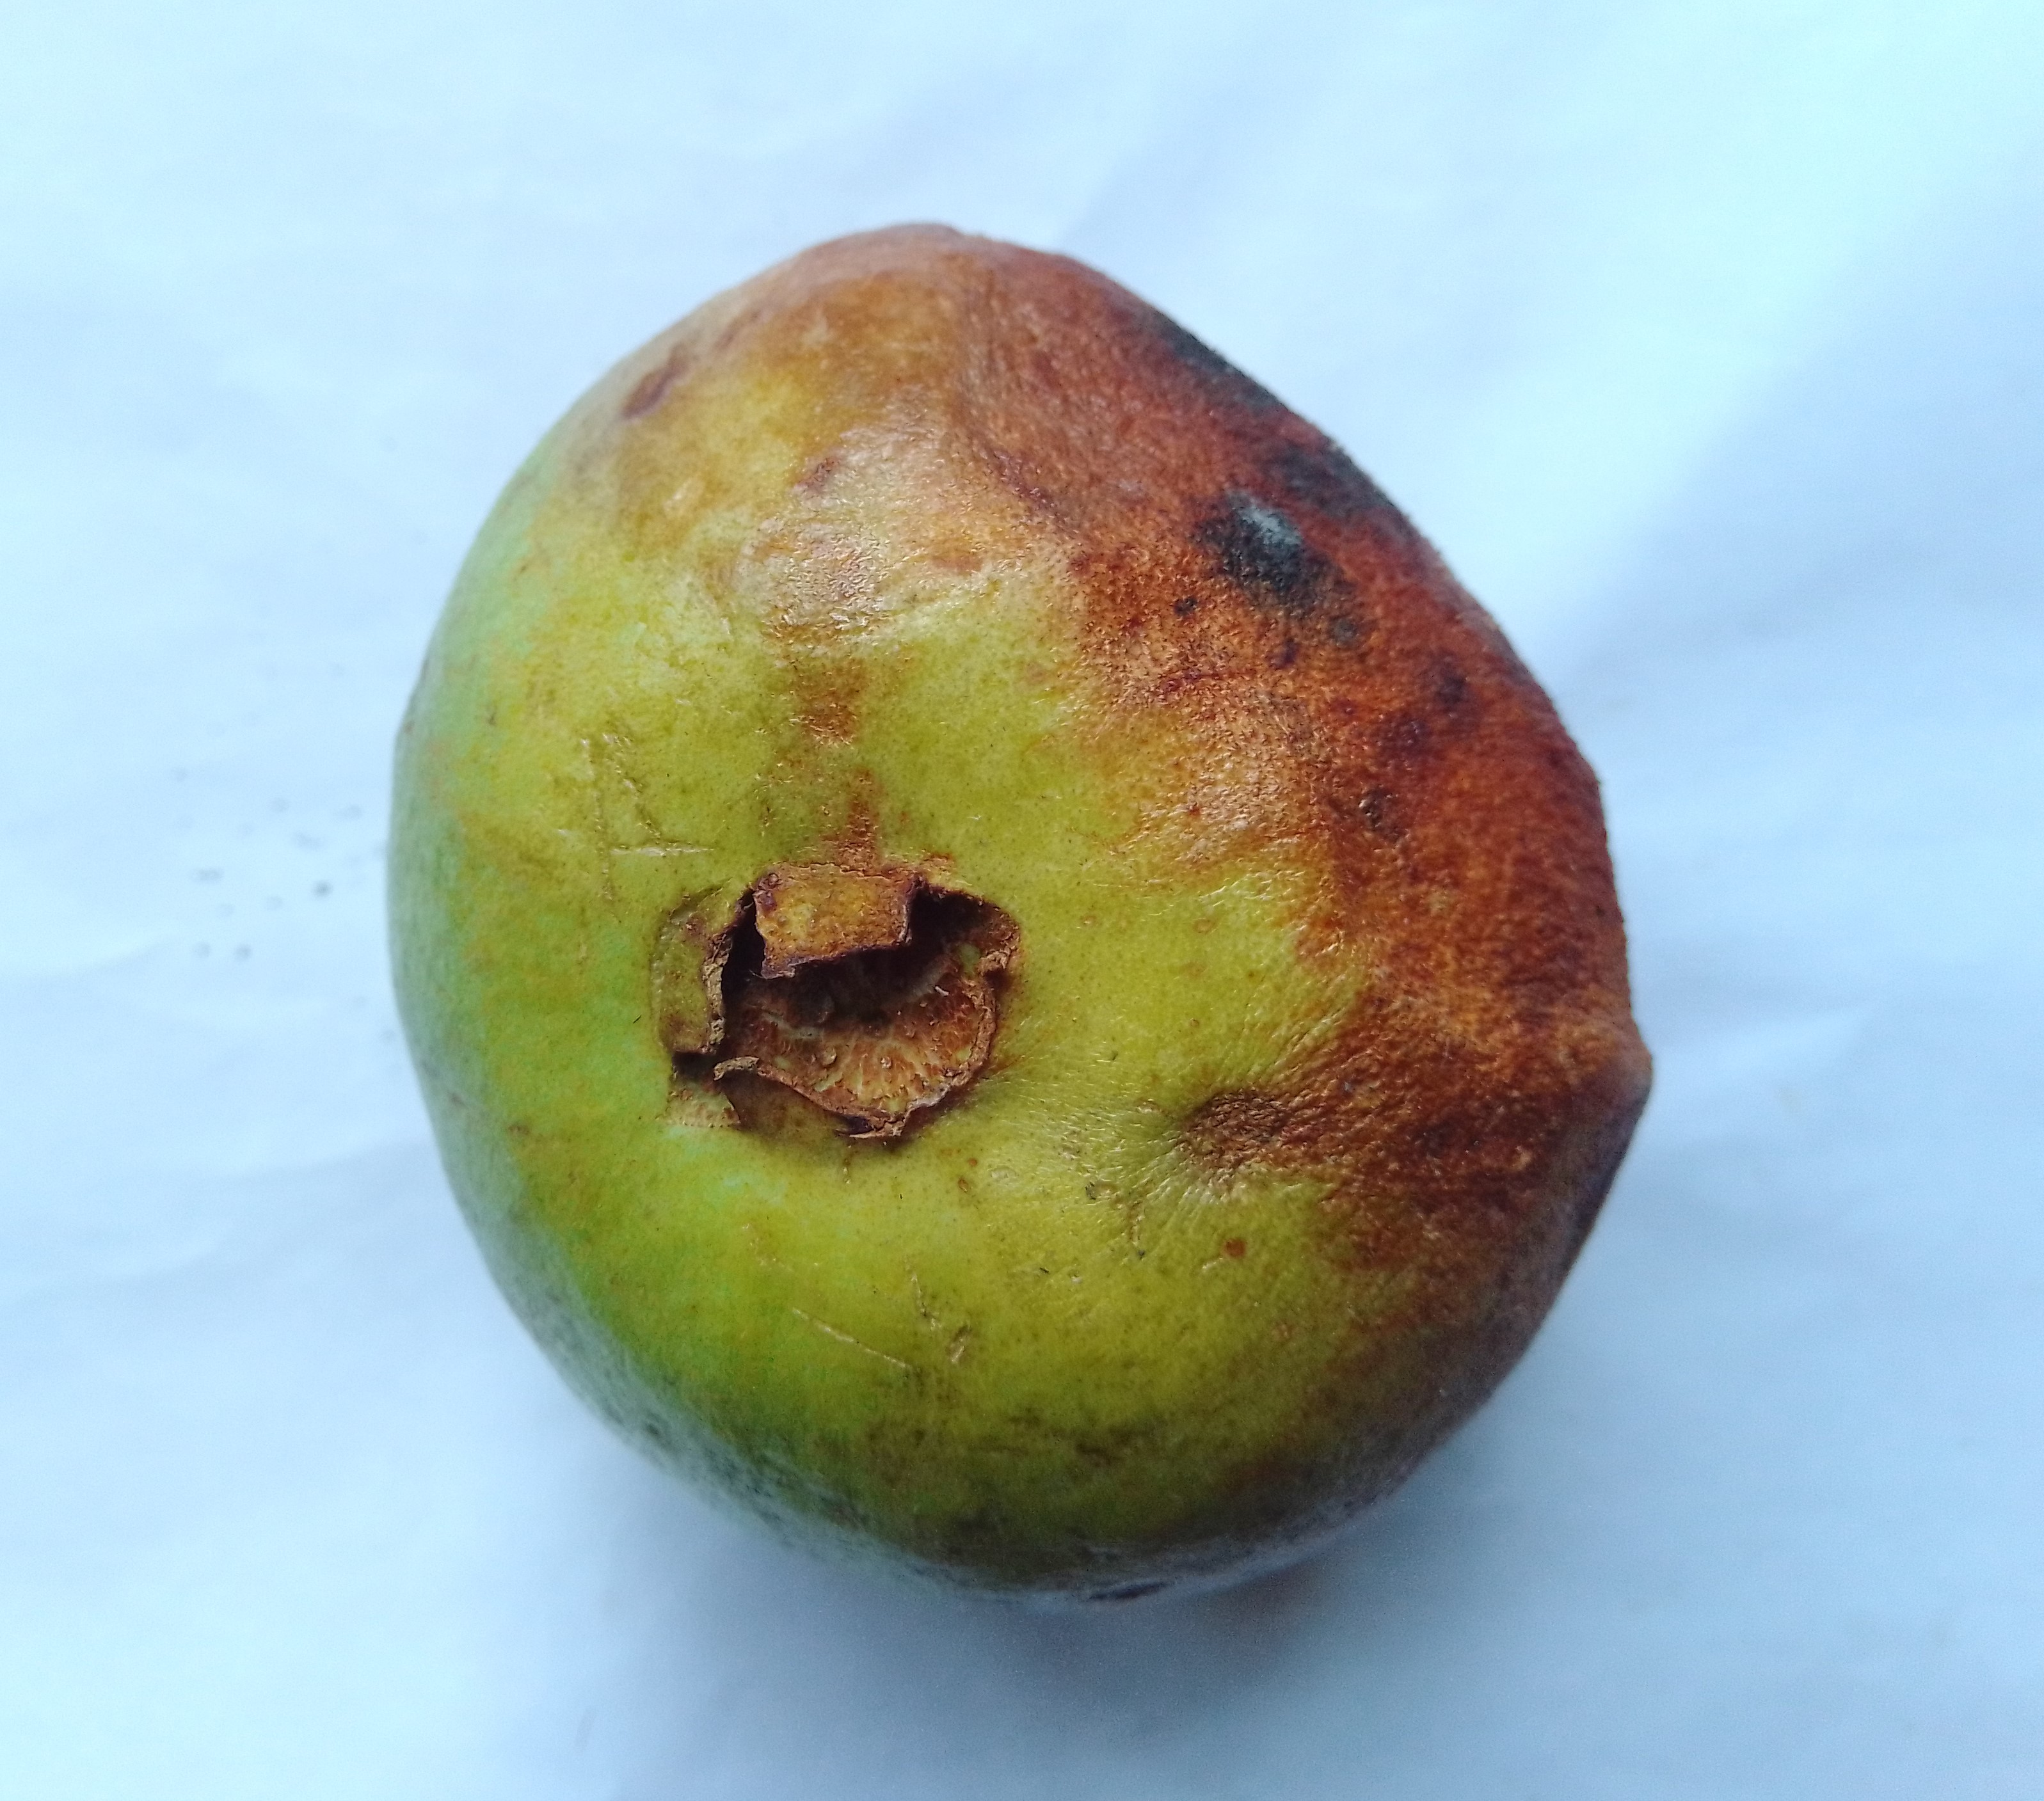
Fruit: guava
Condition: rotten